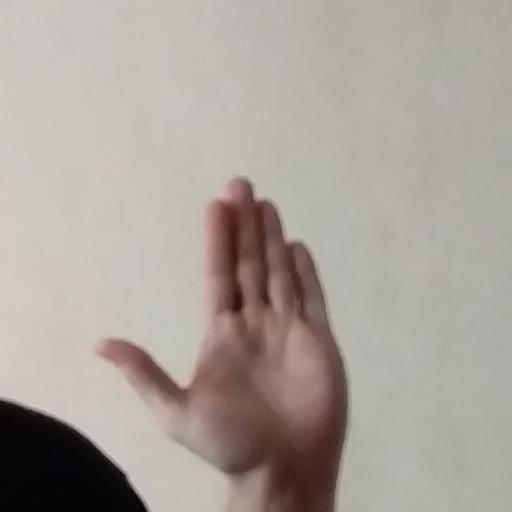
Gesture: stop